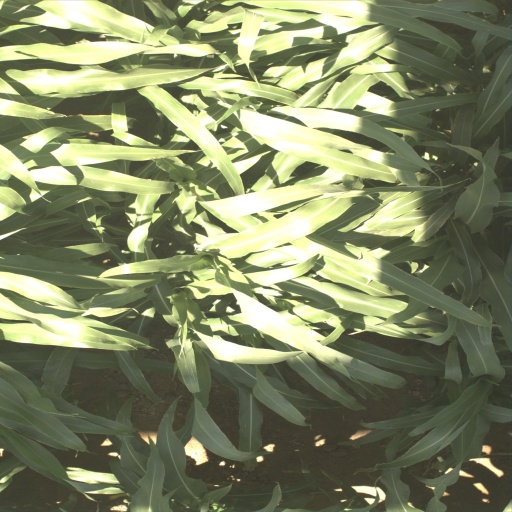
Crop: sorghum